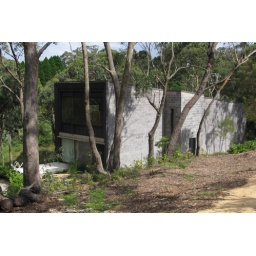
first view of phil's house that he designed and built in bushland near katoomba in the blue mountains...